John P. Frey

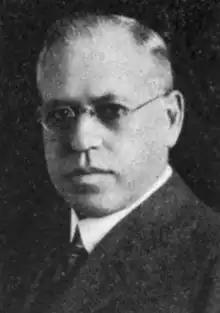
Frey 1927

John Philip Frey (February 24, 1871 – November 29, 1957) was a labor activist and president of the American Federation of Labor's Metal Trades Department during a crucial period in American labor history.